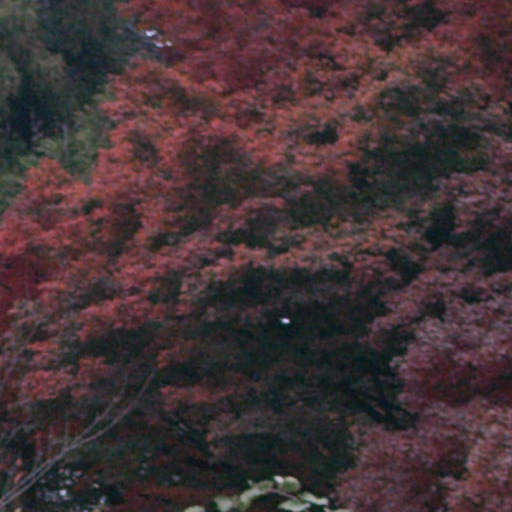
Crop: cassava